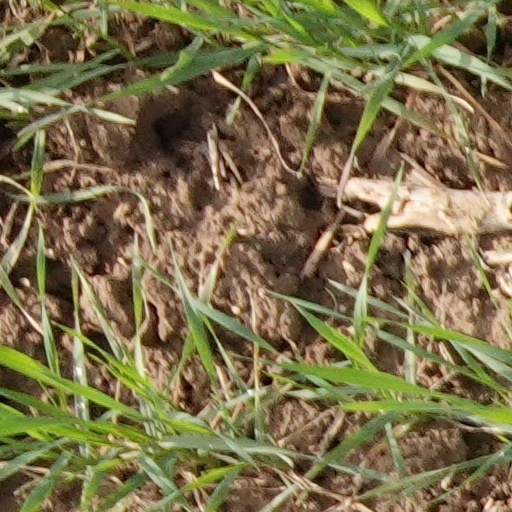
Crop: wheat